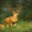
Label: deer